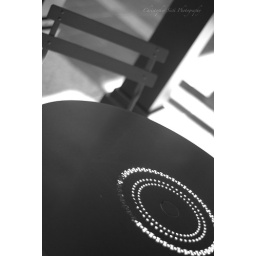
Another chair and table at the same hotel in midtown. Nikon D200. Nikkor 50mm 1.8D